Adventures of Omanakuttan

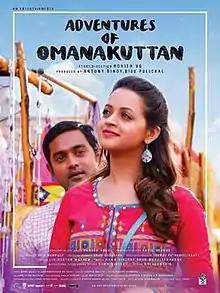
Theatrical release poster

Adventures of Omanakuttan is a 2017 Indian Malayalam-language comedy film directed by Rohith V. S. in his directorial debut. The story was conceived by Sameer Abdul and he wrote the screenplay along with the director. It stars Asif Ali, Bhavana, Aju Varghese and Saiju Kurup. It was produced by Antony Binoy and Biju Pulickal under the banner 4M Entertainments and features music composed by Arun Muraleedharan and Dawn Vincent.